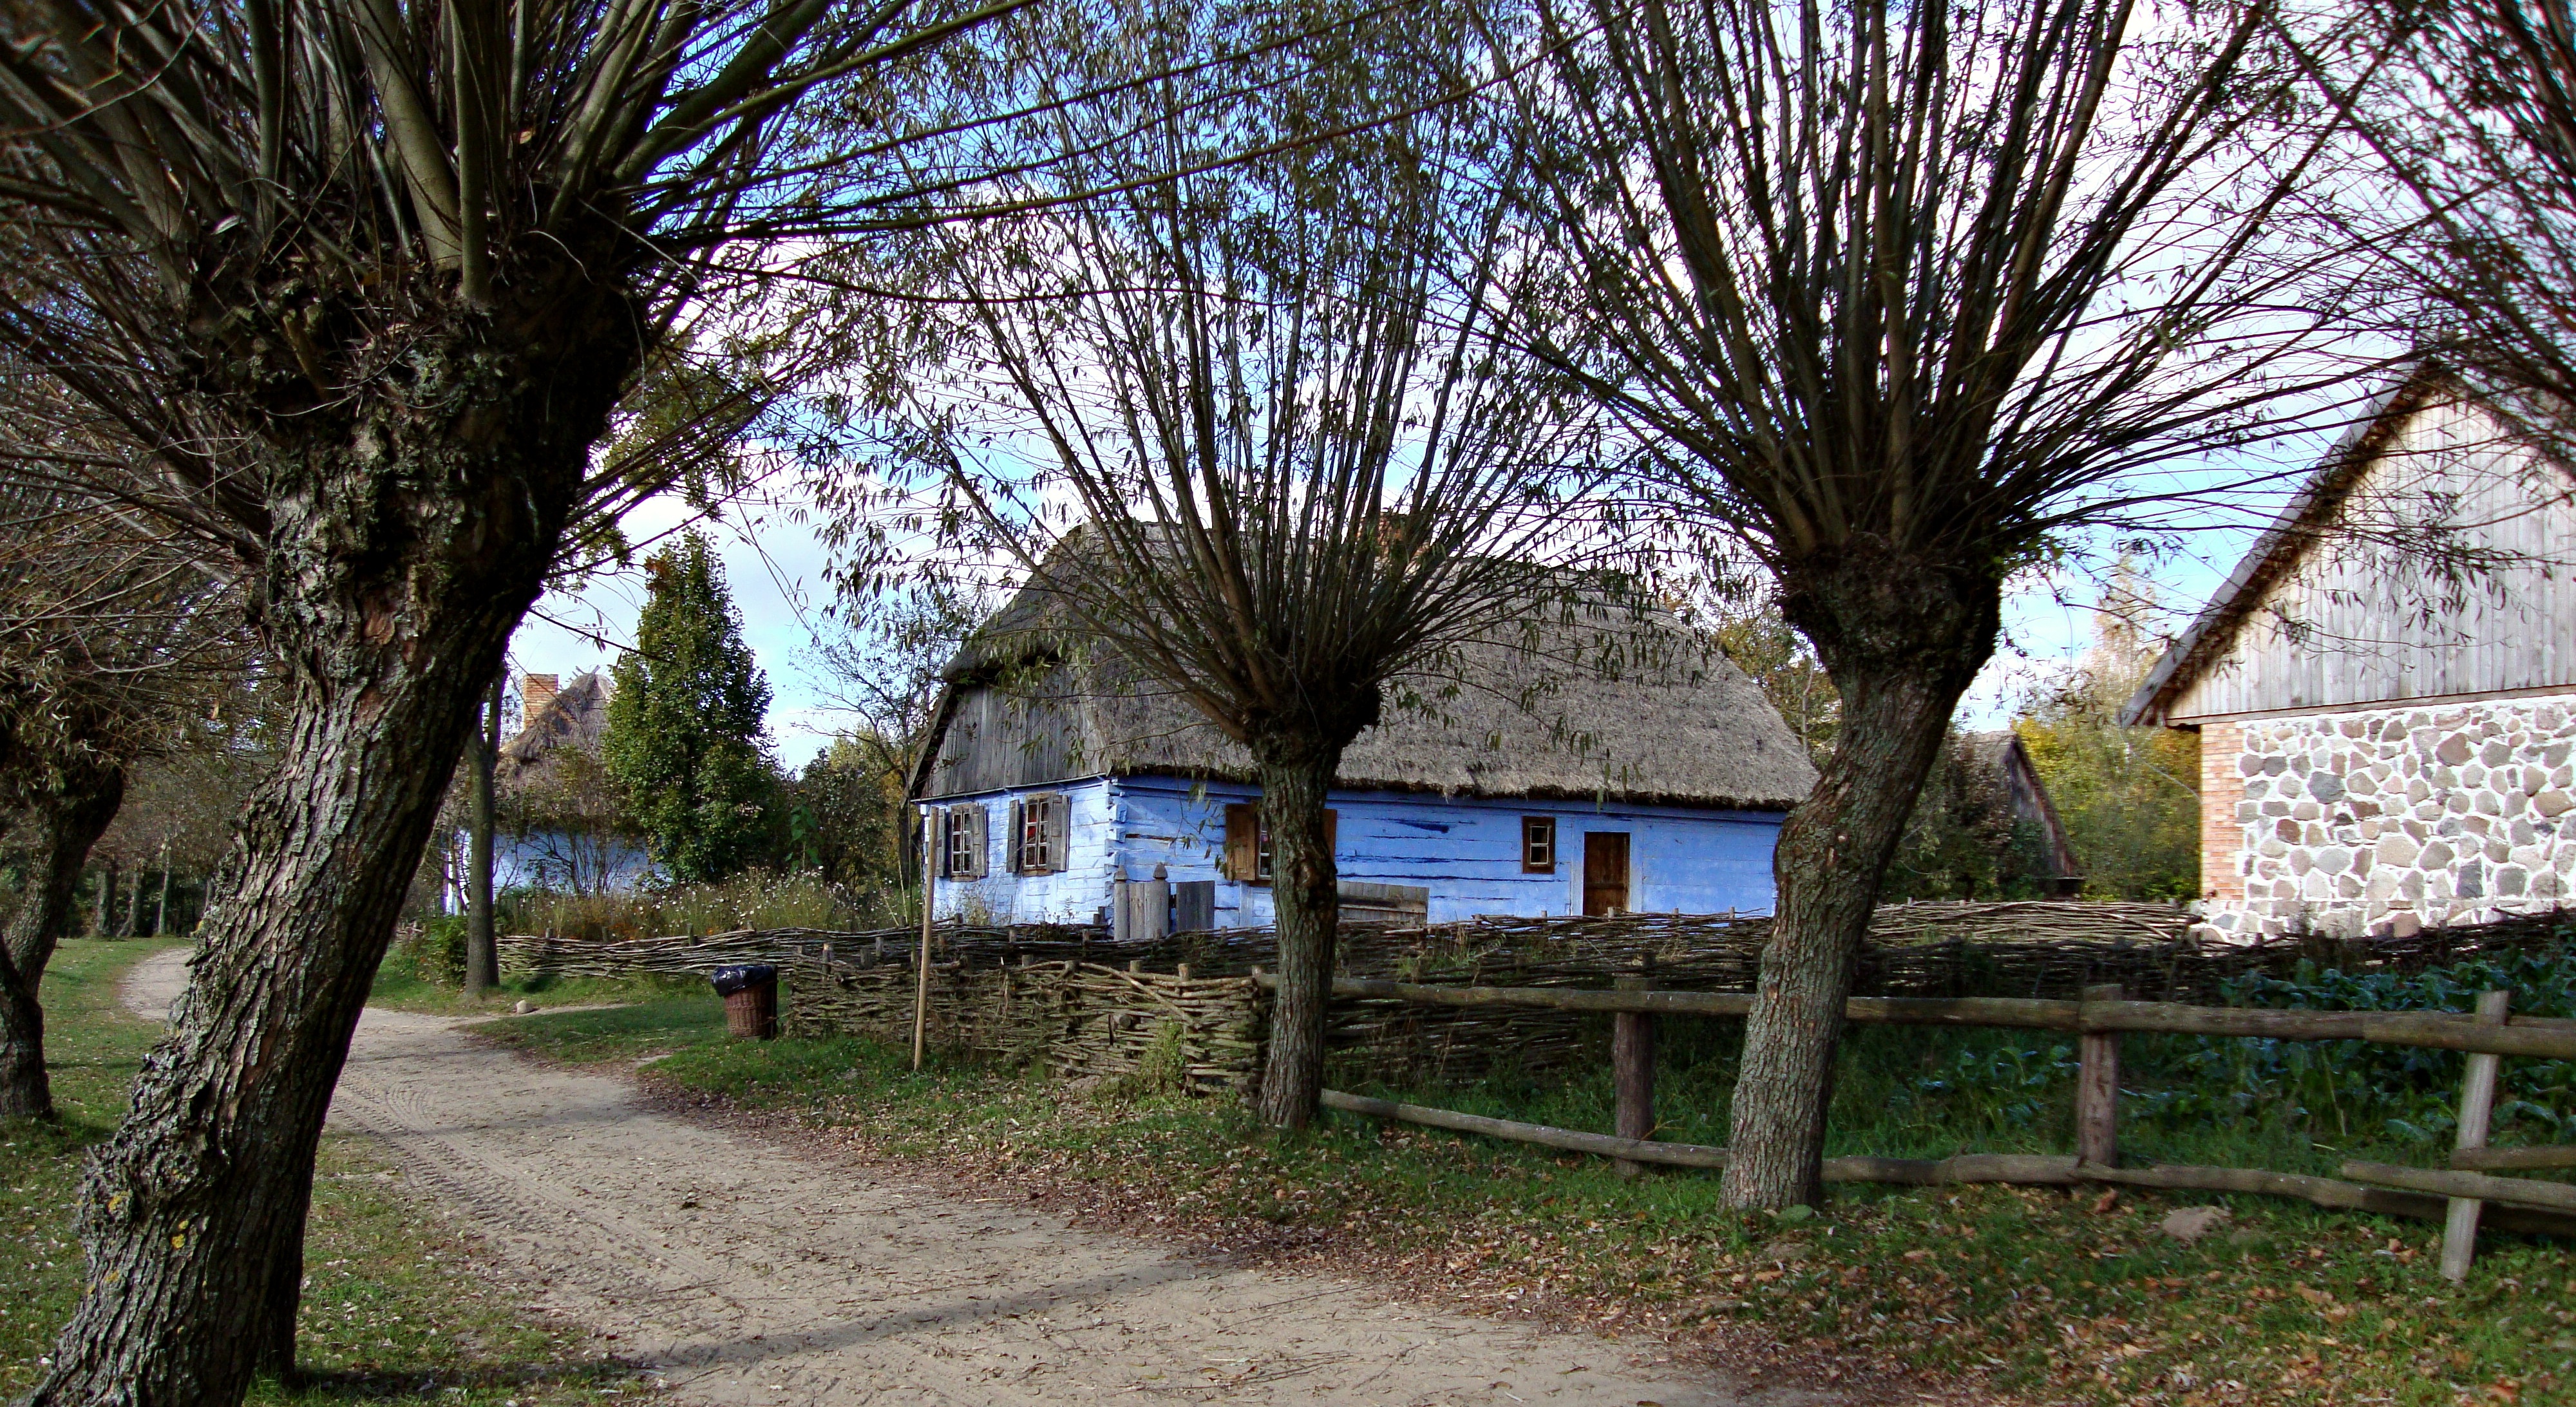
landscape, tree, farm, house, flower, building, home, monument, village, cottage, autumn, property, farmhouse, poland, plantation, estate, ethnography, rural architecture, real estate, rural area, open air museum, sierpc, rural cottage